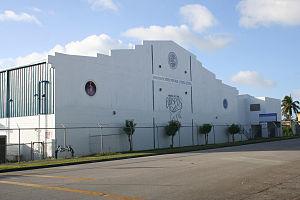
Sinajana est l'une des dix-neuf villes du territoire des États-Unis de Guam.